Waste management in Russia

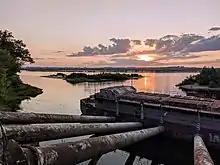
Russia's Volga River, a central environmental concern being addressed in the National Project on Ecology

In 2018, the National Project on Ecology was approved by Russian President Vladimir Putin. The federal project, which is directed by the Ministry of Natural Resources and Ecology, is underpinned by ten key outcomes to maximize environmental protection and rejuvenation in Russia: